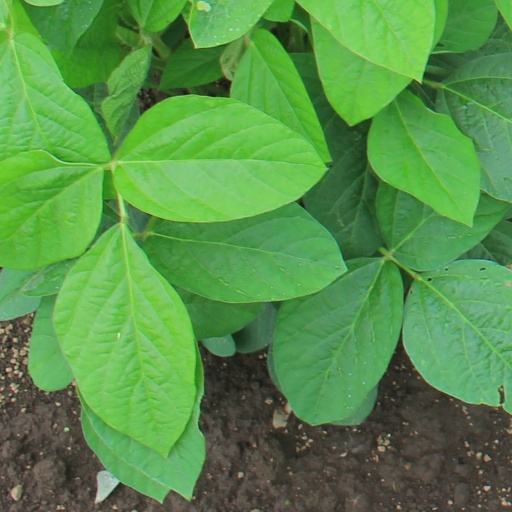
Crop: soybean